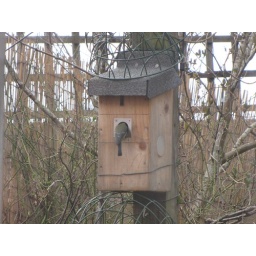
Blue tit checking out bird box 1 in Bellflower Gardens, Southpark Village, Glasgow